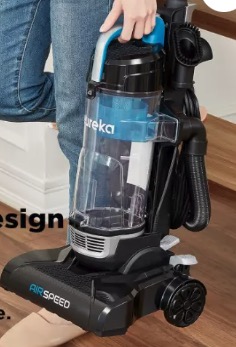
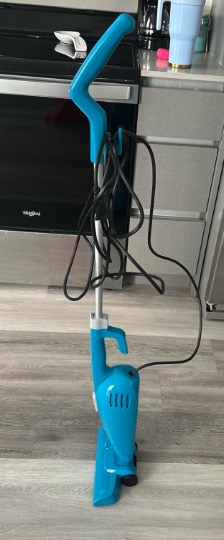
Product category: items_vacuum
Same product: no